Abatis

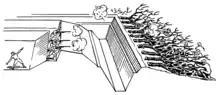
Abatisses are used in war to keep the approaching enemy under fire for as long as possible.

An abatis, abattis, or abbattis is a field fortification consisting of an obstacle formed (in the modern era) of the branches of trees laid in a row, with the sharpened tops directed outwards, towards the enemy. The trees are usually interlaced or tied with wire. Abatis are used alone or in combination with wire entanglements and other obstacles.